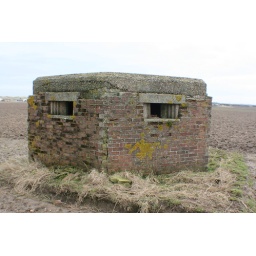
cart gap, this is in the field to your right as you drive up to the beach